Tevfik Esenç

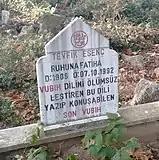

Esenç was raised by his Ubykh-speaking grandparents for a time in the village of Hacıosman (Ubykh: "Lek'uaşüa /lɜkʷʼɐ́ɕʷɜ/"; Adyghe: "Hundjahabl") in Turkey, and he served a term as the "muhtar" (mayor) of that village, before receiving a post in the civil service of Istanbul. There, he was able to do a great deal of work with the French linguist Georges Dumézil and his associate Georges Charachidzé to help record his language, although not all the writings of Charachidzé (1930–2010) have been published. Others who met Esenç and produced work on Ubykh are: the Norwegian Hans Vogt (1903–86); the British George Hewitt, who made recordings with Esenç in Istanbul; the Abkhazian Viacheslav Chirikba, who has written on Ubykh settlements and Ubykh surnames; and the Turkish linguist A. Sumru Özsoy.